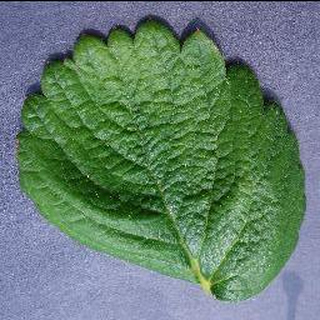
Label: healthy_strawberry